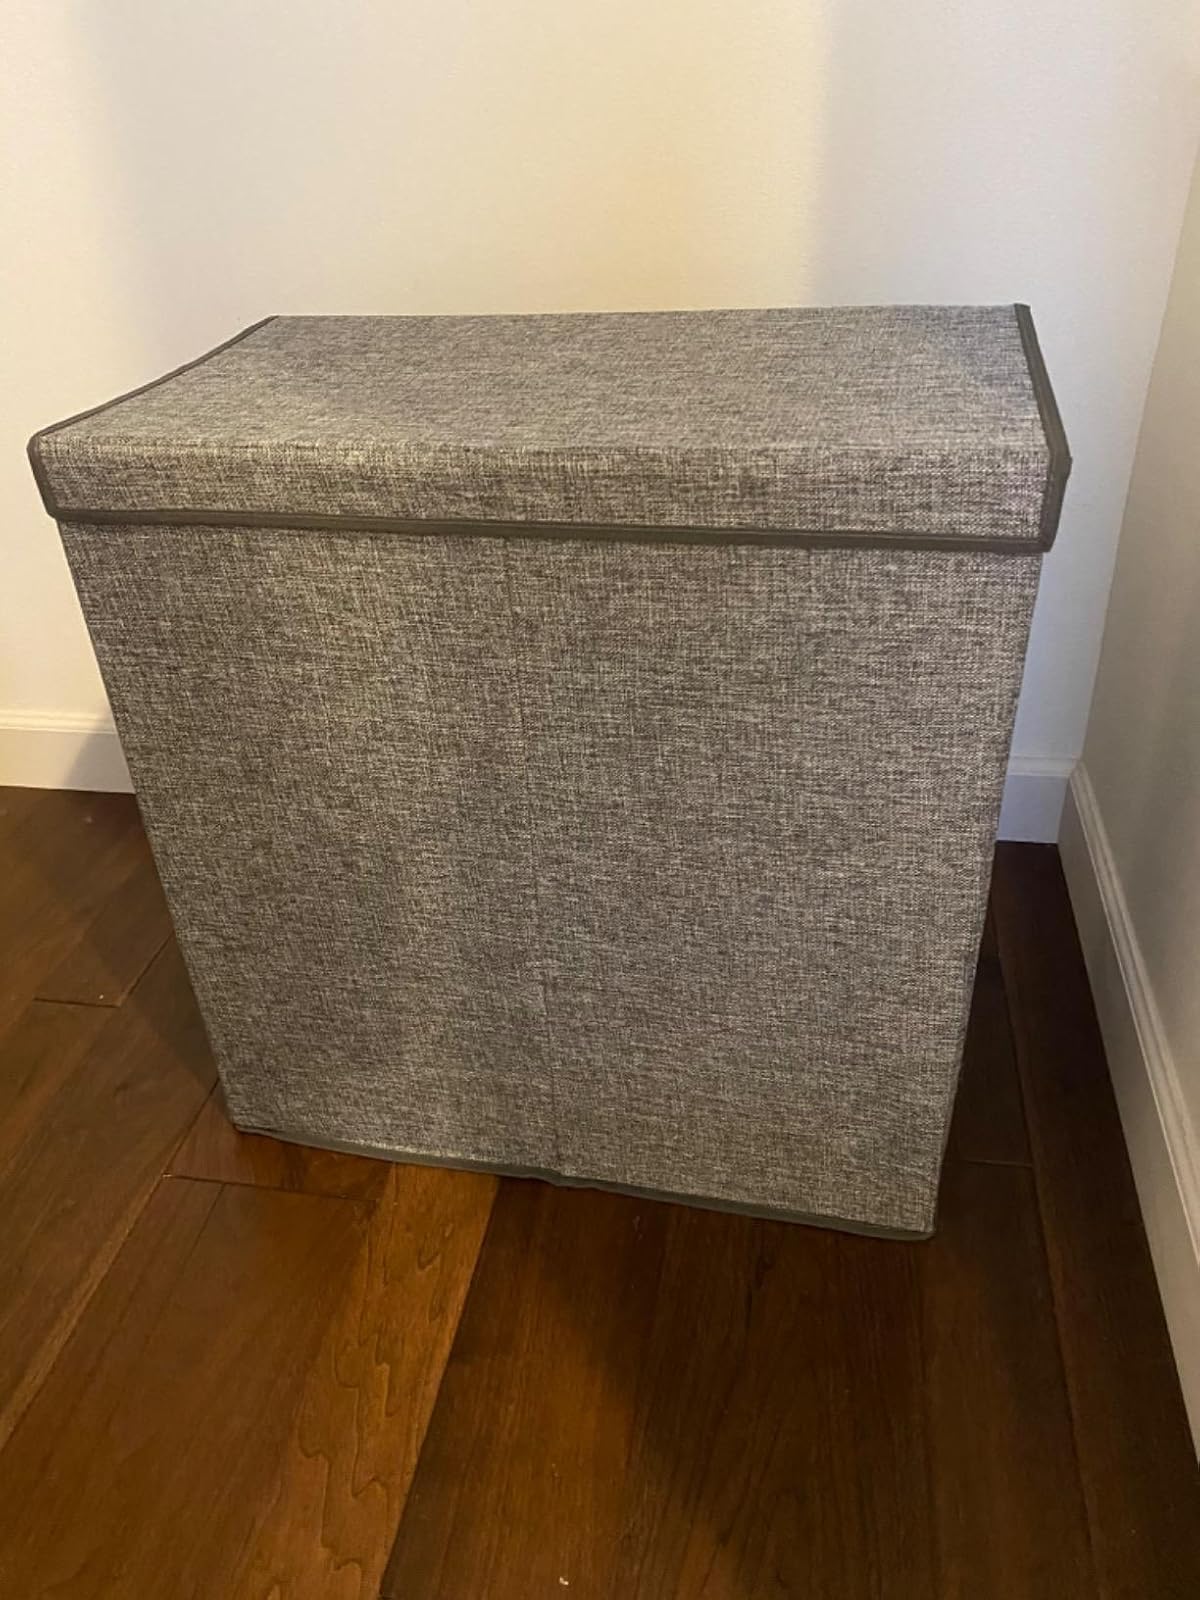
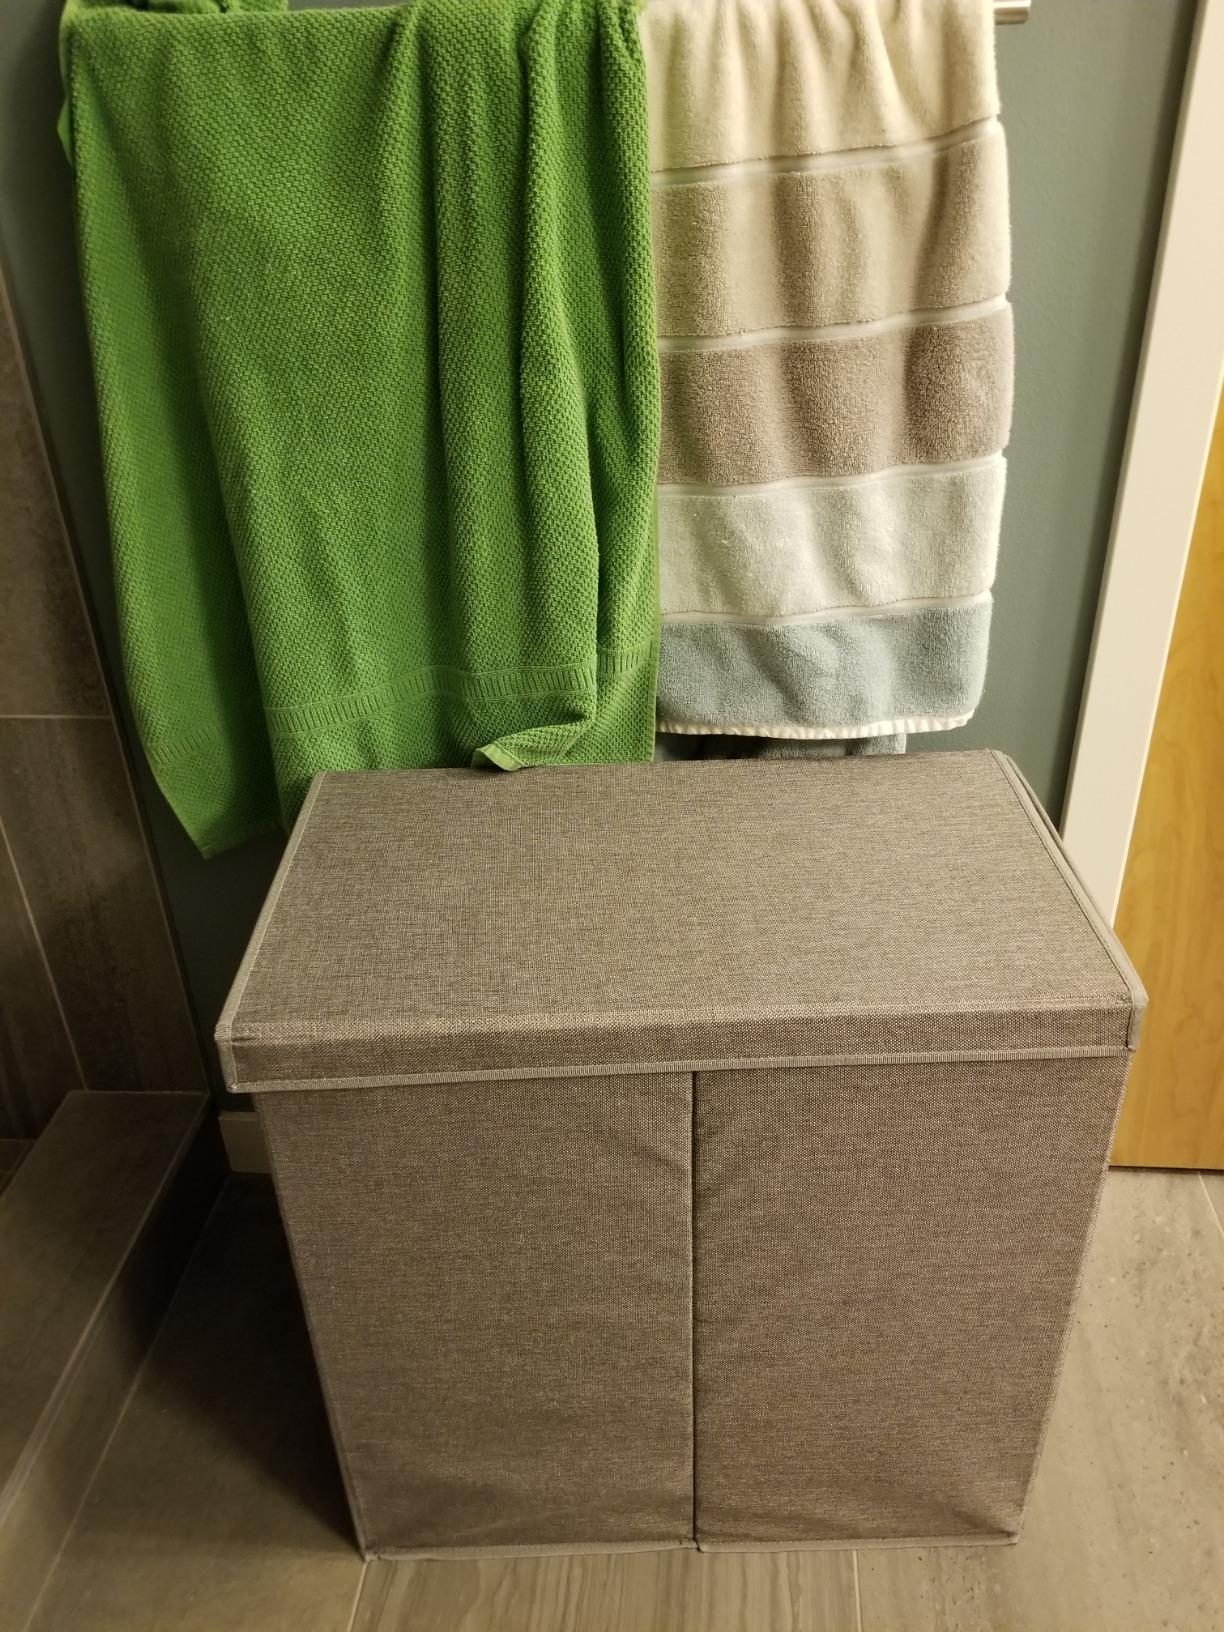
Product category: items_hamper
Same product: yes